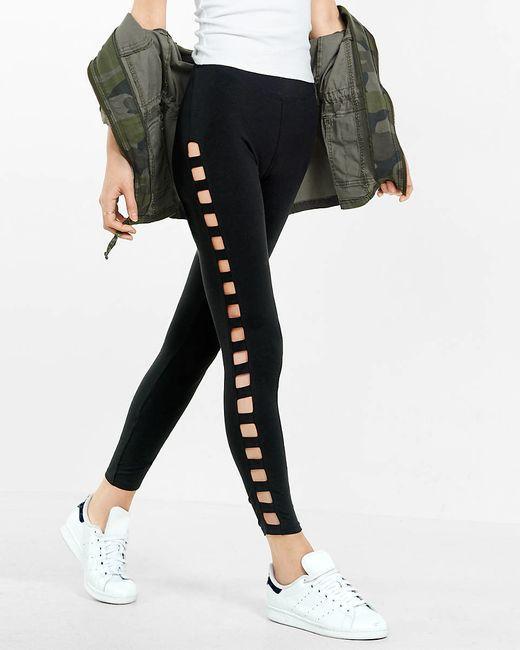
Schwarze, schmal geschnittene Unterbekleidung mit seitlichem Netzdesign